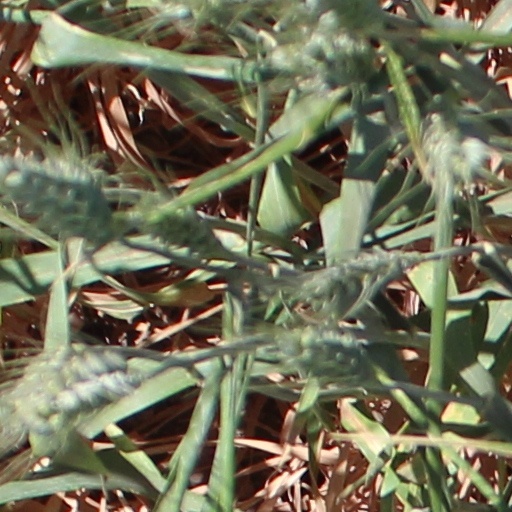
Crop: wheat